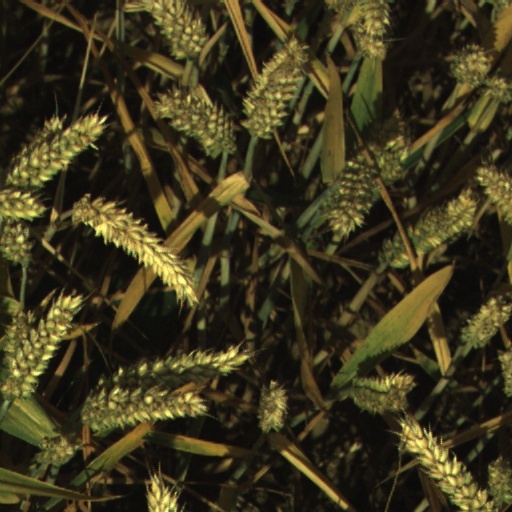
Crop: wheat